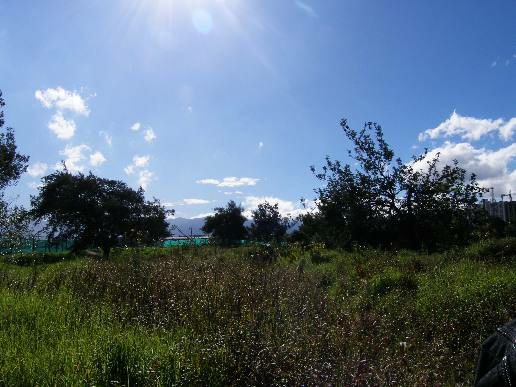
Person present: No